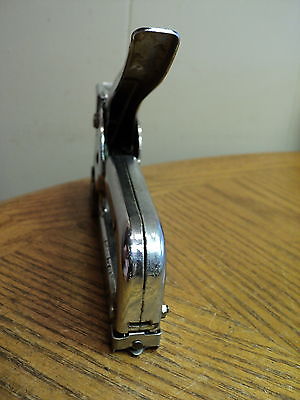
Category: stapler